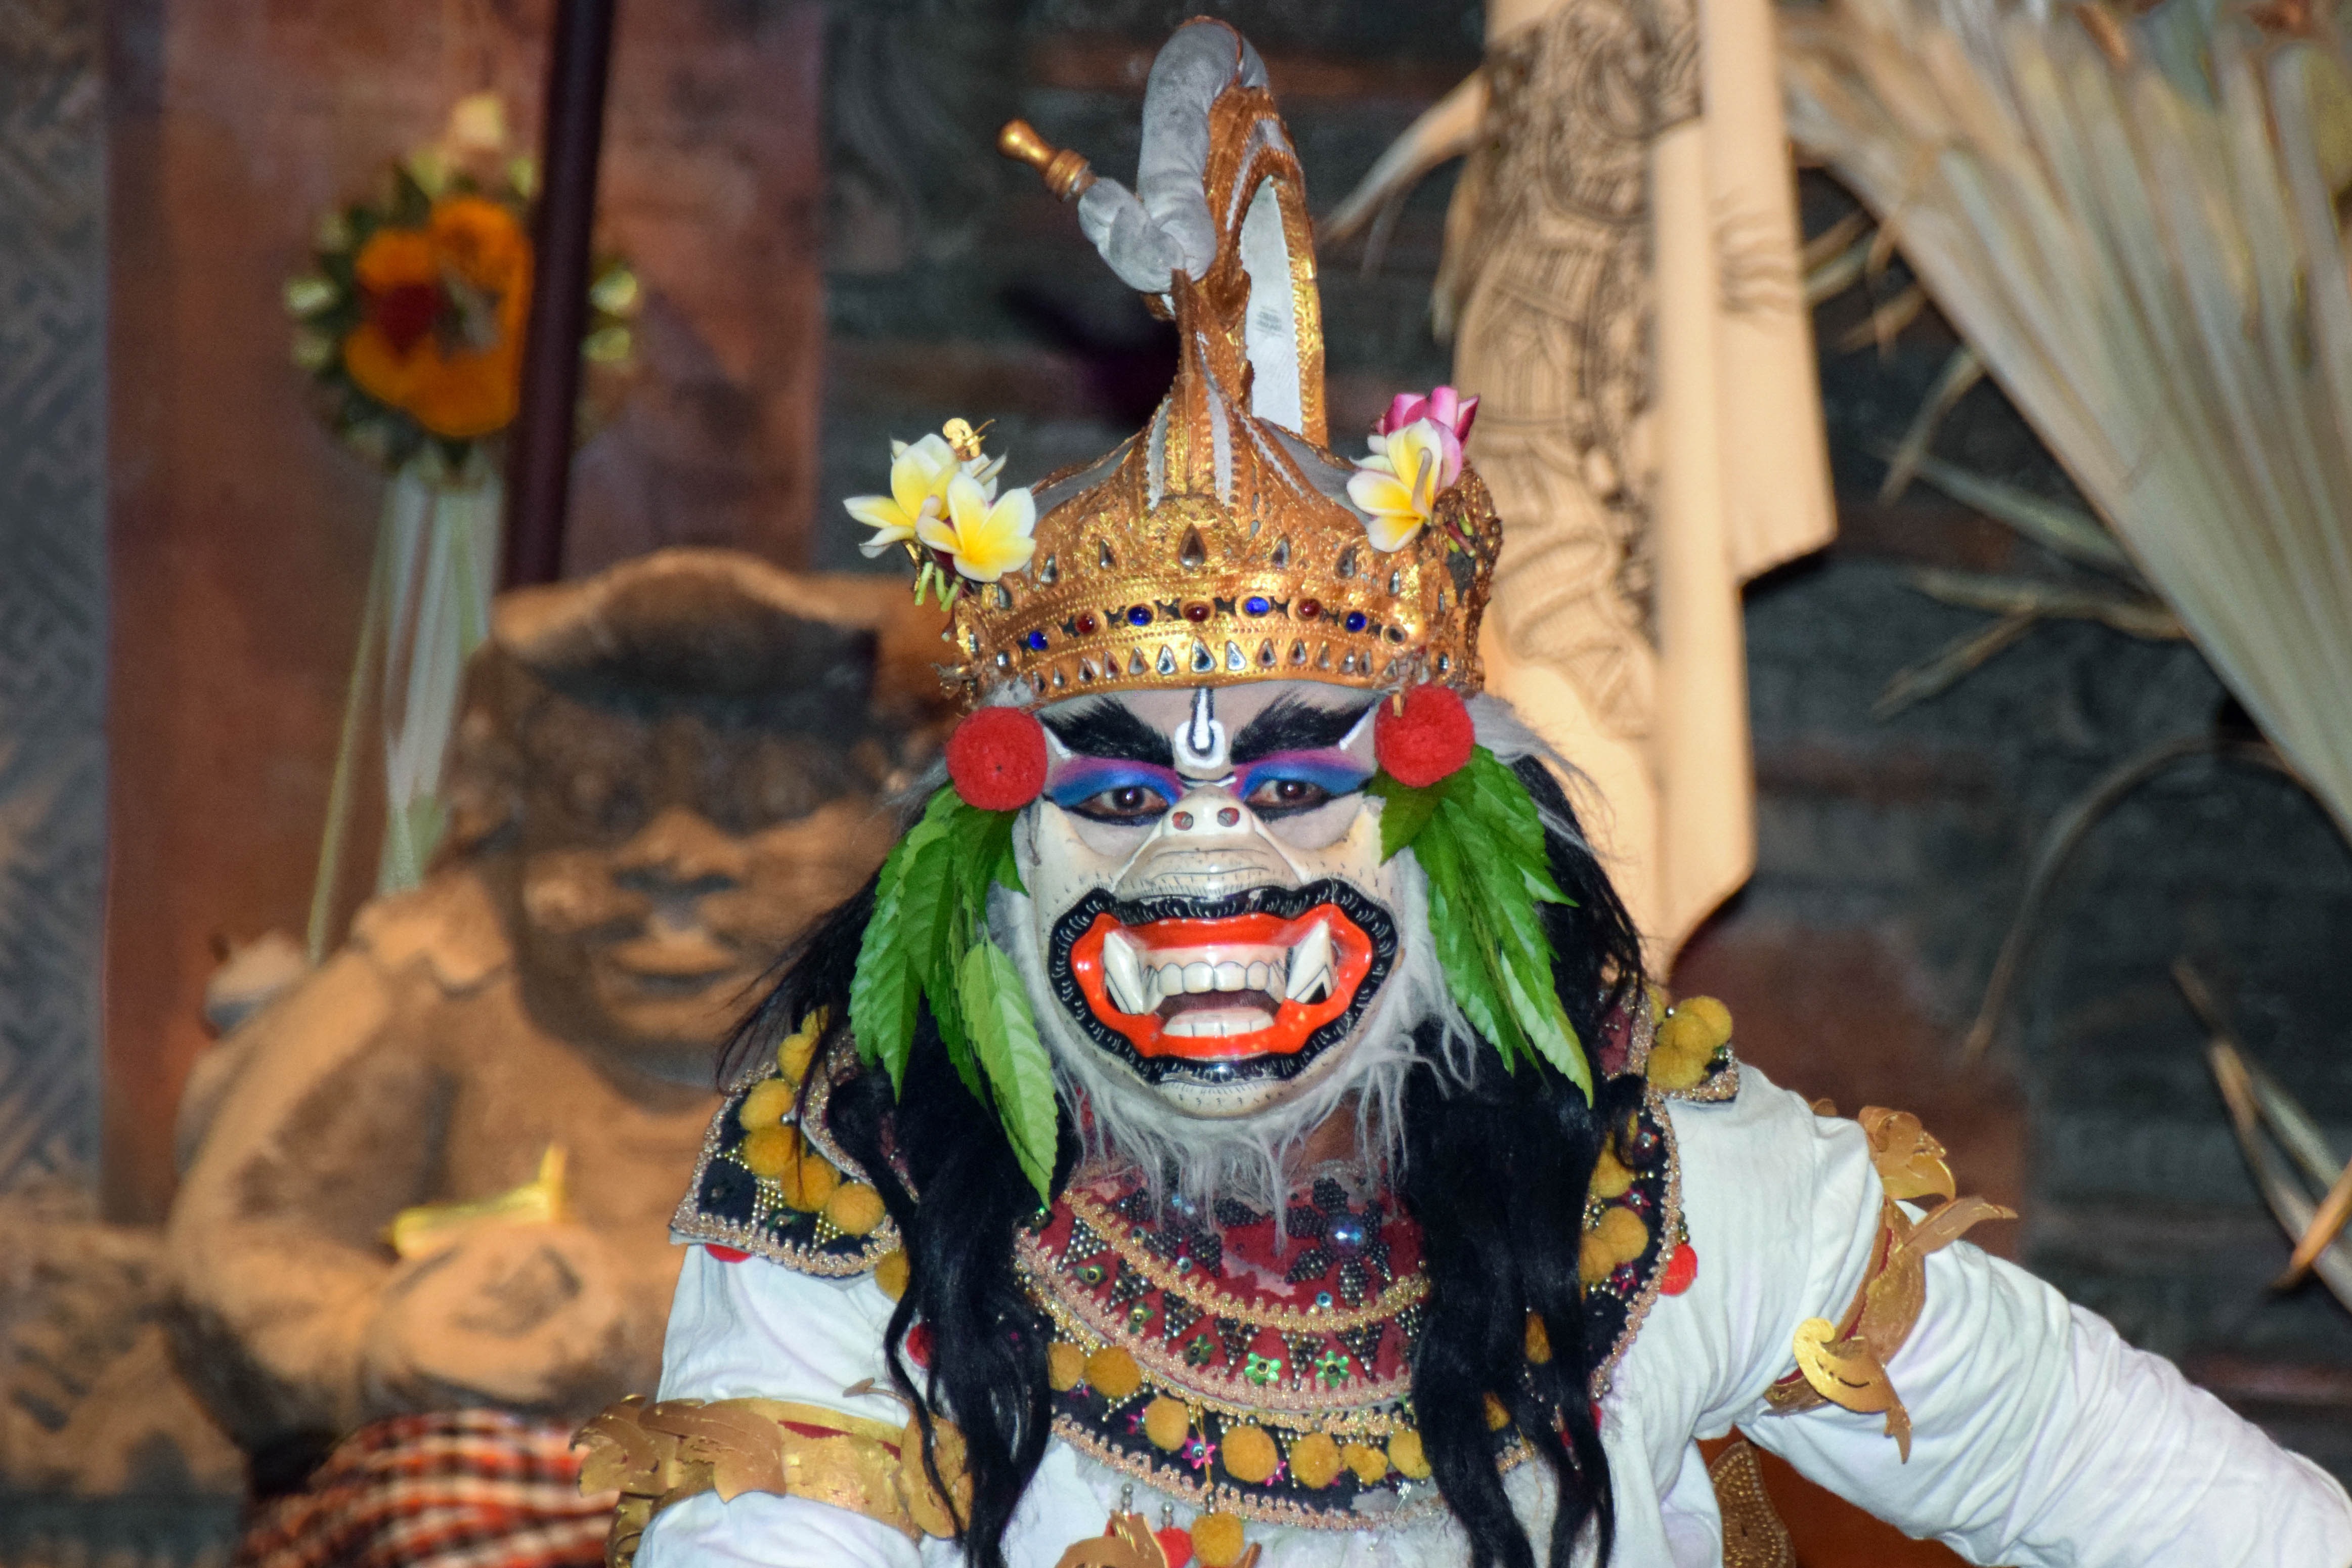
man, travel, carnival, festival, dancers, event, indonesia, tradition, bali, traditionally, performing arts, feuertanz, ubud, bali dance, dance sideshow